Battle of Christmas Island

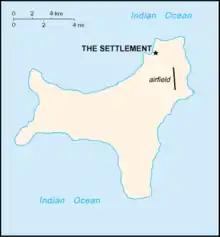
Map of Christmas Island showing the location of Flying Fish Cove, the "Settlement"

At the time, Christmas Island was a British possession under administrative control of the Straits Settlement, situated south of Java. It was a good control post for the east Indian Ocean and it was an important source of phosphates, which were needed by Japanese industry. Since 1900, the island had been mined for its phosphate, and at the time of the battle there was a large labour force, consisting of 1,000 Chinese and Malays working under the supervision of a small group of British overseers. In addition, there were about 100 women and 200 children on the island.